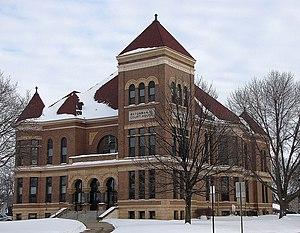
La ville américaine de Saint James est le siège du comté de Watonwan, dans l’État du Minnesota. Lors du recensement de 2010, sa population s’élevait à 4 605 habitants.
Le comté de Watonwan est situé dans l’État du Minnesota, aux États-Unis. Il comptait 11 876 habitants en 2000. Son siège est Saint James.